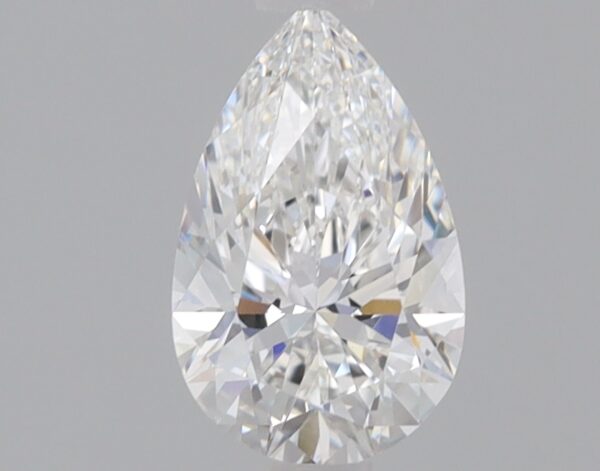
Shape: pear
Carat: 0.74
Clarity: VVS2
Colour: E
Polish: EX
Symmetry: EX
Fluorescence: NONE
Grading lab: IGI
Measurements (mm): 8.05 x 5.01 x 3.22